Lunde Church (Innlandet)

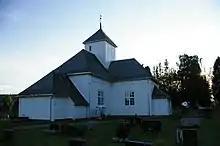
View of the church

The earliest existing historical records of the church date back to the year 1337, but the church was not built that year. The first church in western Torpa was a wooden stave church that was likely built during the 13th century. This church was located at Ulensaker, about north of the present church site. The old church was closed and torn down between the years 1480 and 1594. Around 1630, some local people in western Torpa built a small church at Gaarder, about southeast of the present church site. This church was built by donations and volunteers. It was a wooden long church that measured about . By the 1760s, the small church was quite dilapidated and in need of replacement.